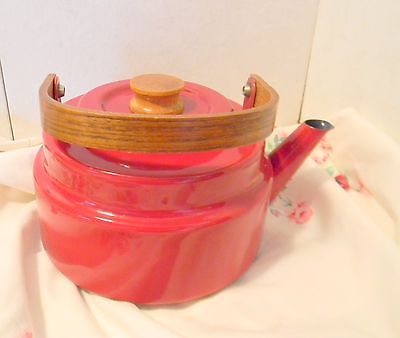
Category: kettle